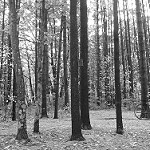
Label: B & W